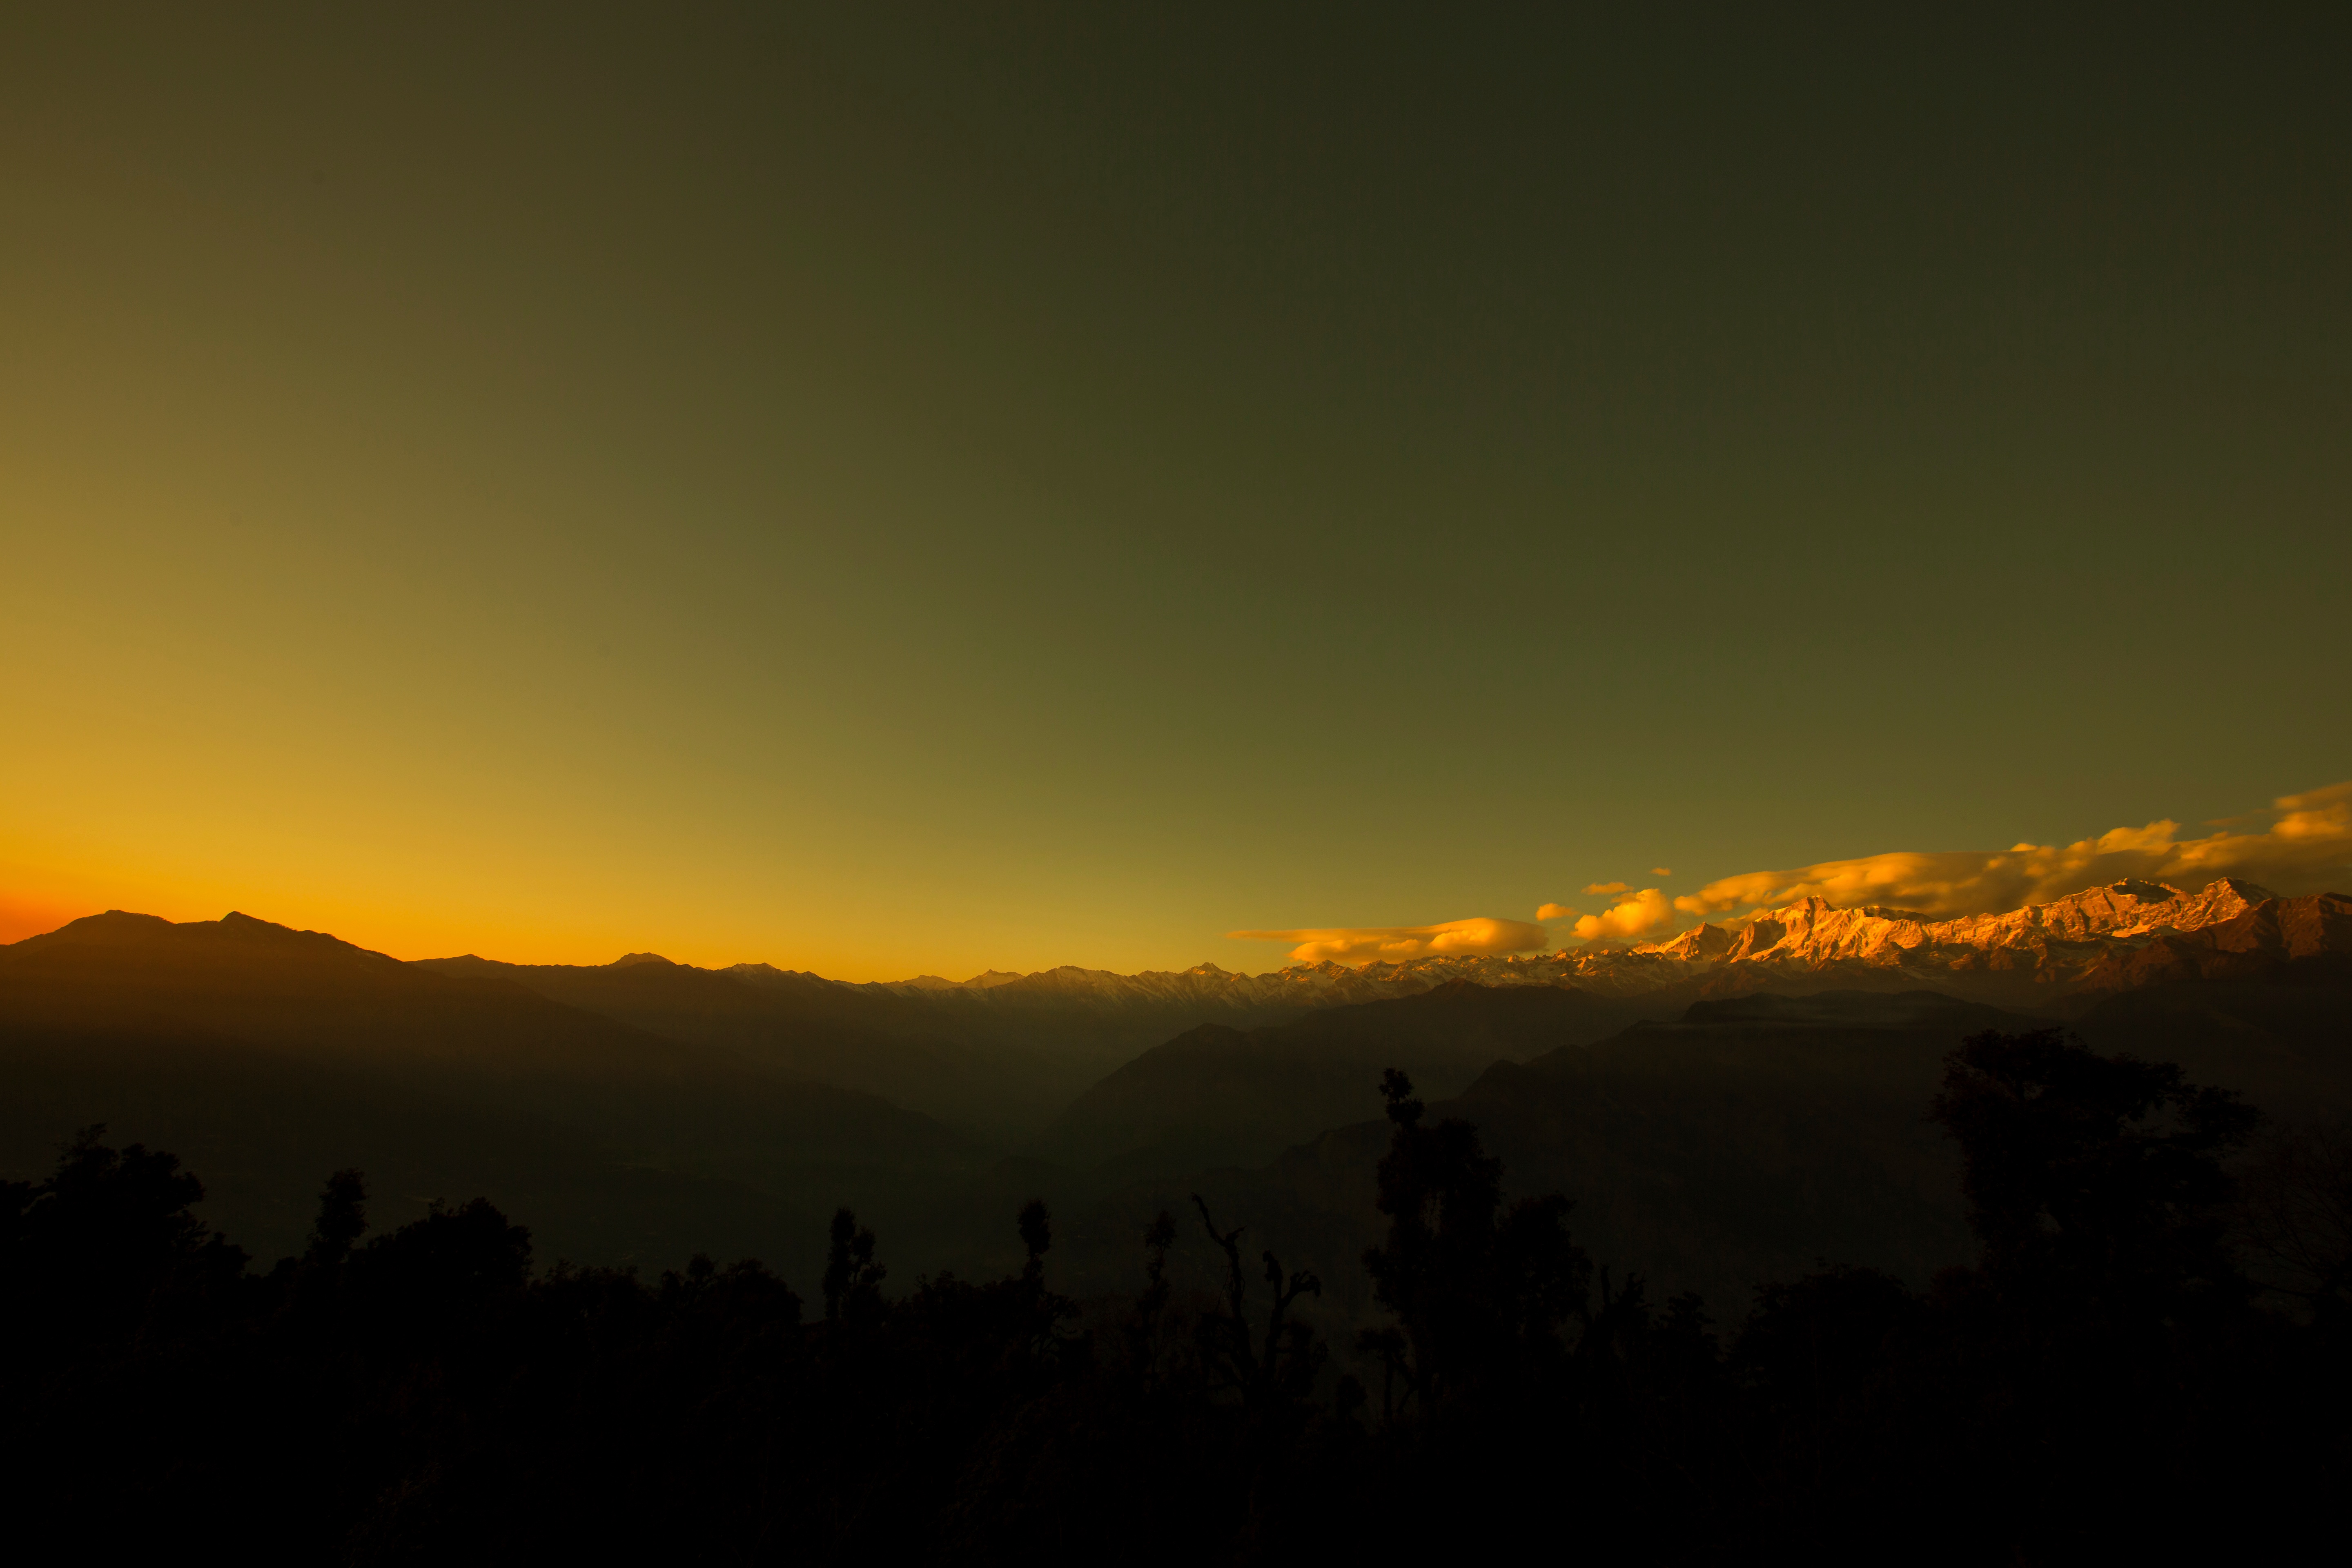
horizon, mountain, cloud, sky, sunrise, sunset, sunlight, morning, hill, dawn, atmosphere, dusk, evening, haze, afterglow, atmospheric phenomenon, red sky at morning